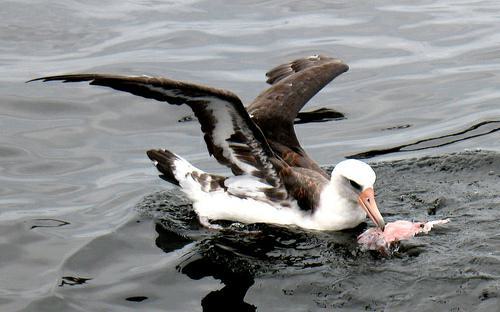
A photo of a laysan albatross